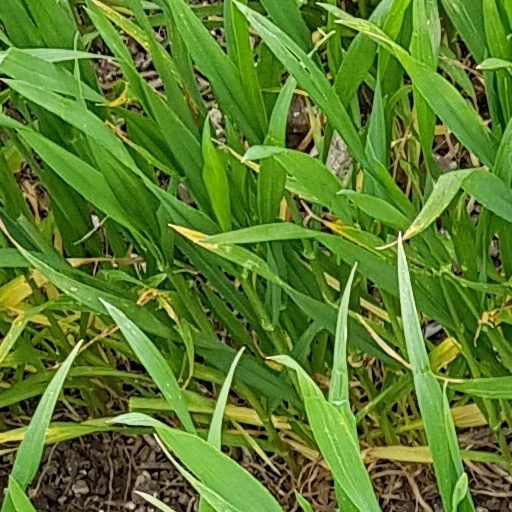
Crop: wheat